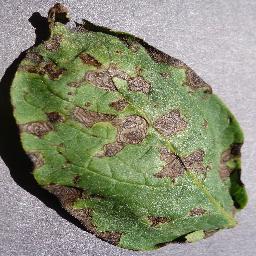
Label: Potato___Early_blight